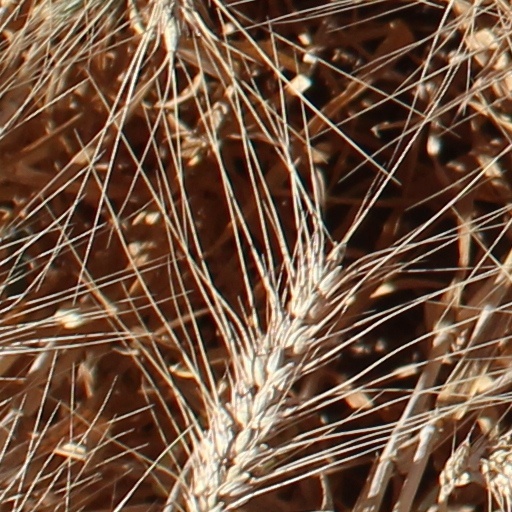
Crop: wheat